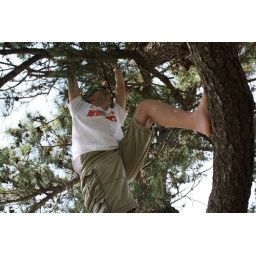
Bobby climbing the tree in front of our house in Bethany